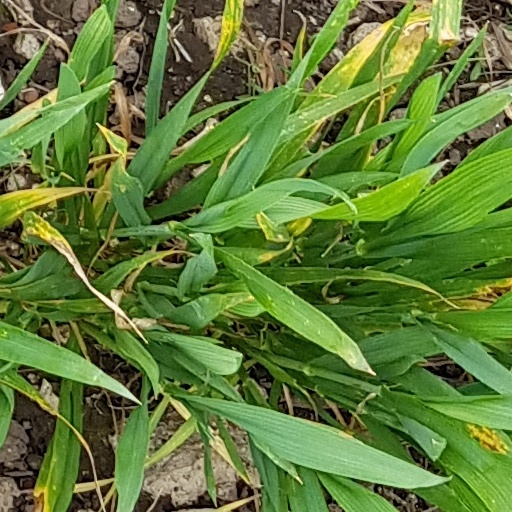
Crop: wheat